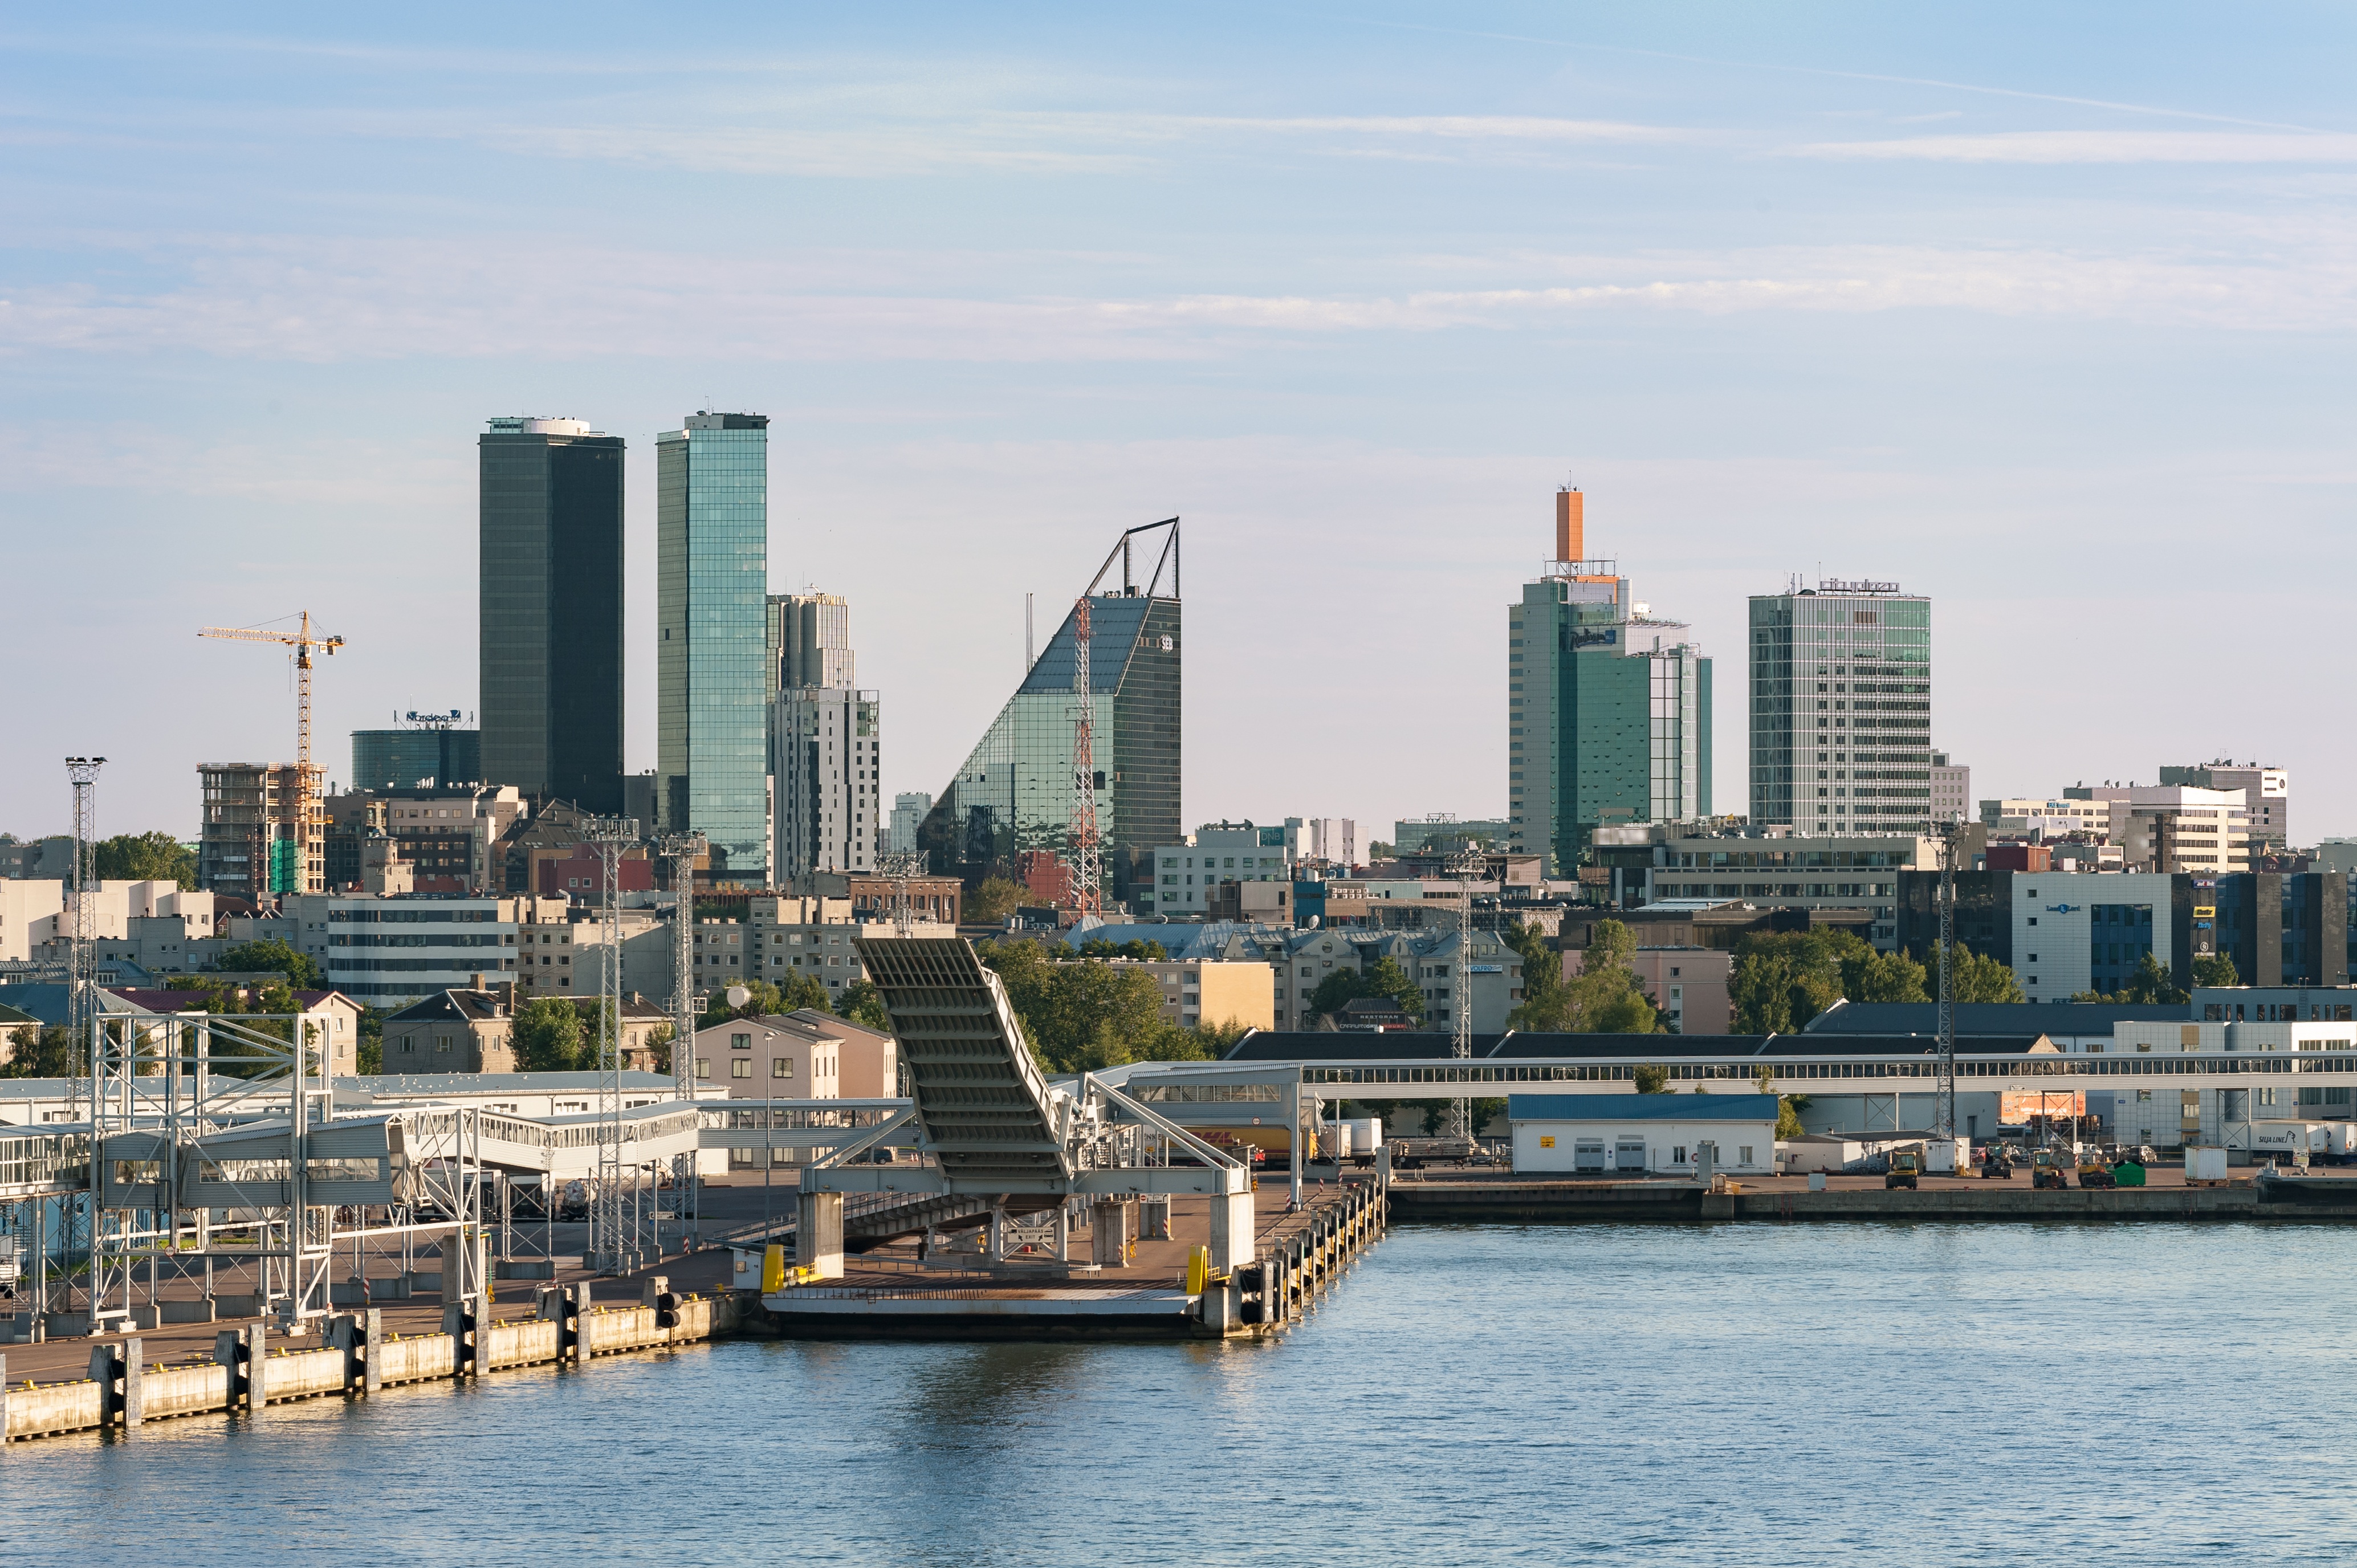
landscape, sea, coast, horizon, dock, bridge, skyline, view, city, skyscraper, river, cityscape, downtown, reflection, vehicle, bay, landmark, harbor, waterway, tower block, overview, estonia, tallin, porto, aerial photography, urban area, geographical feature, human settlement